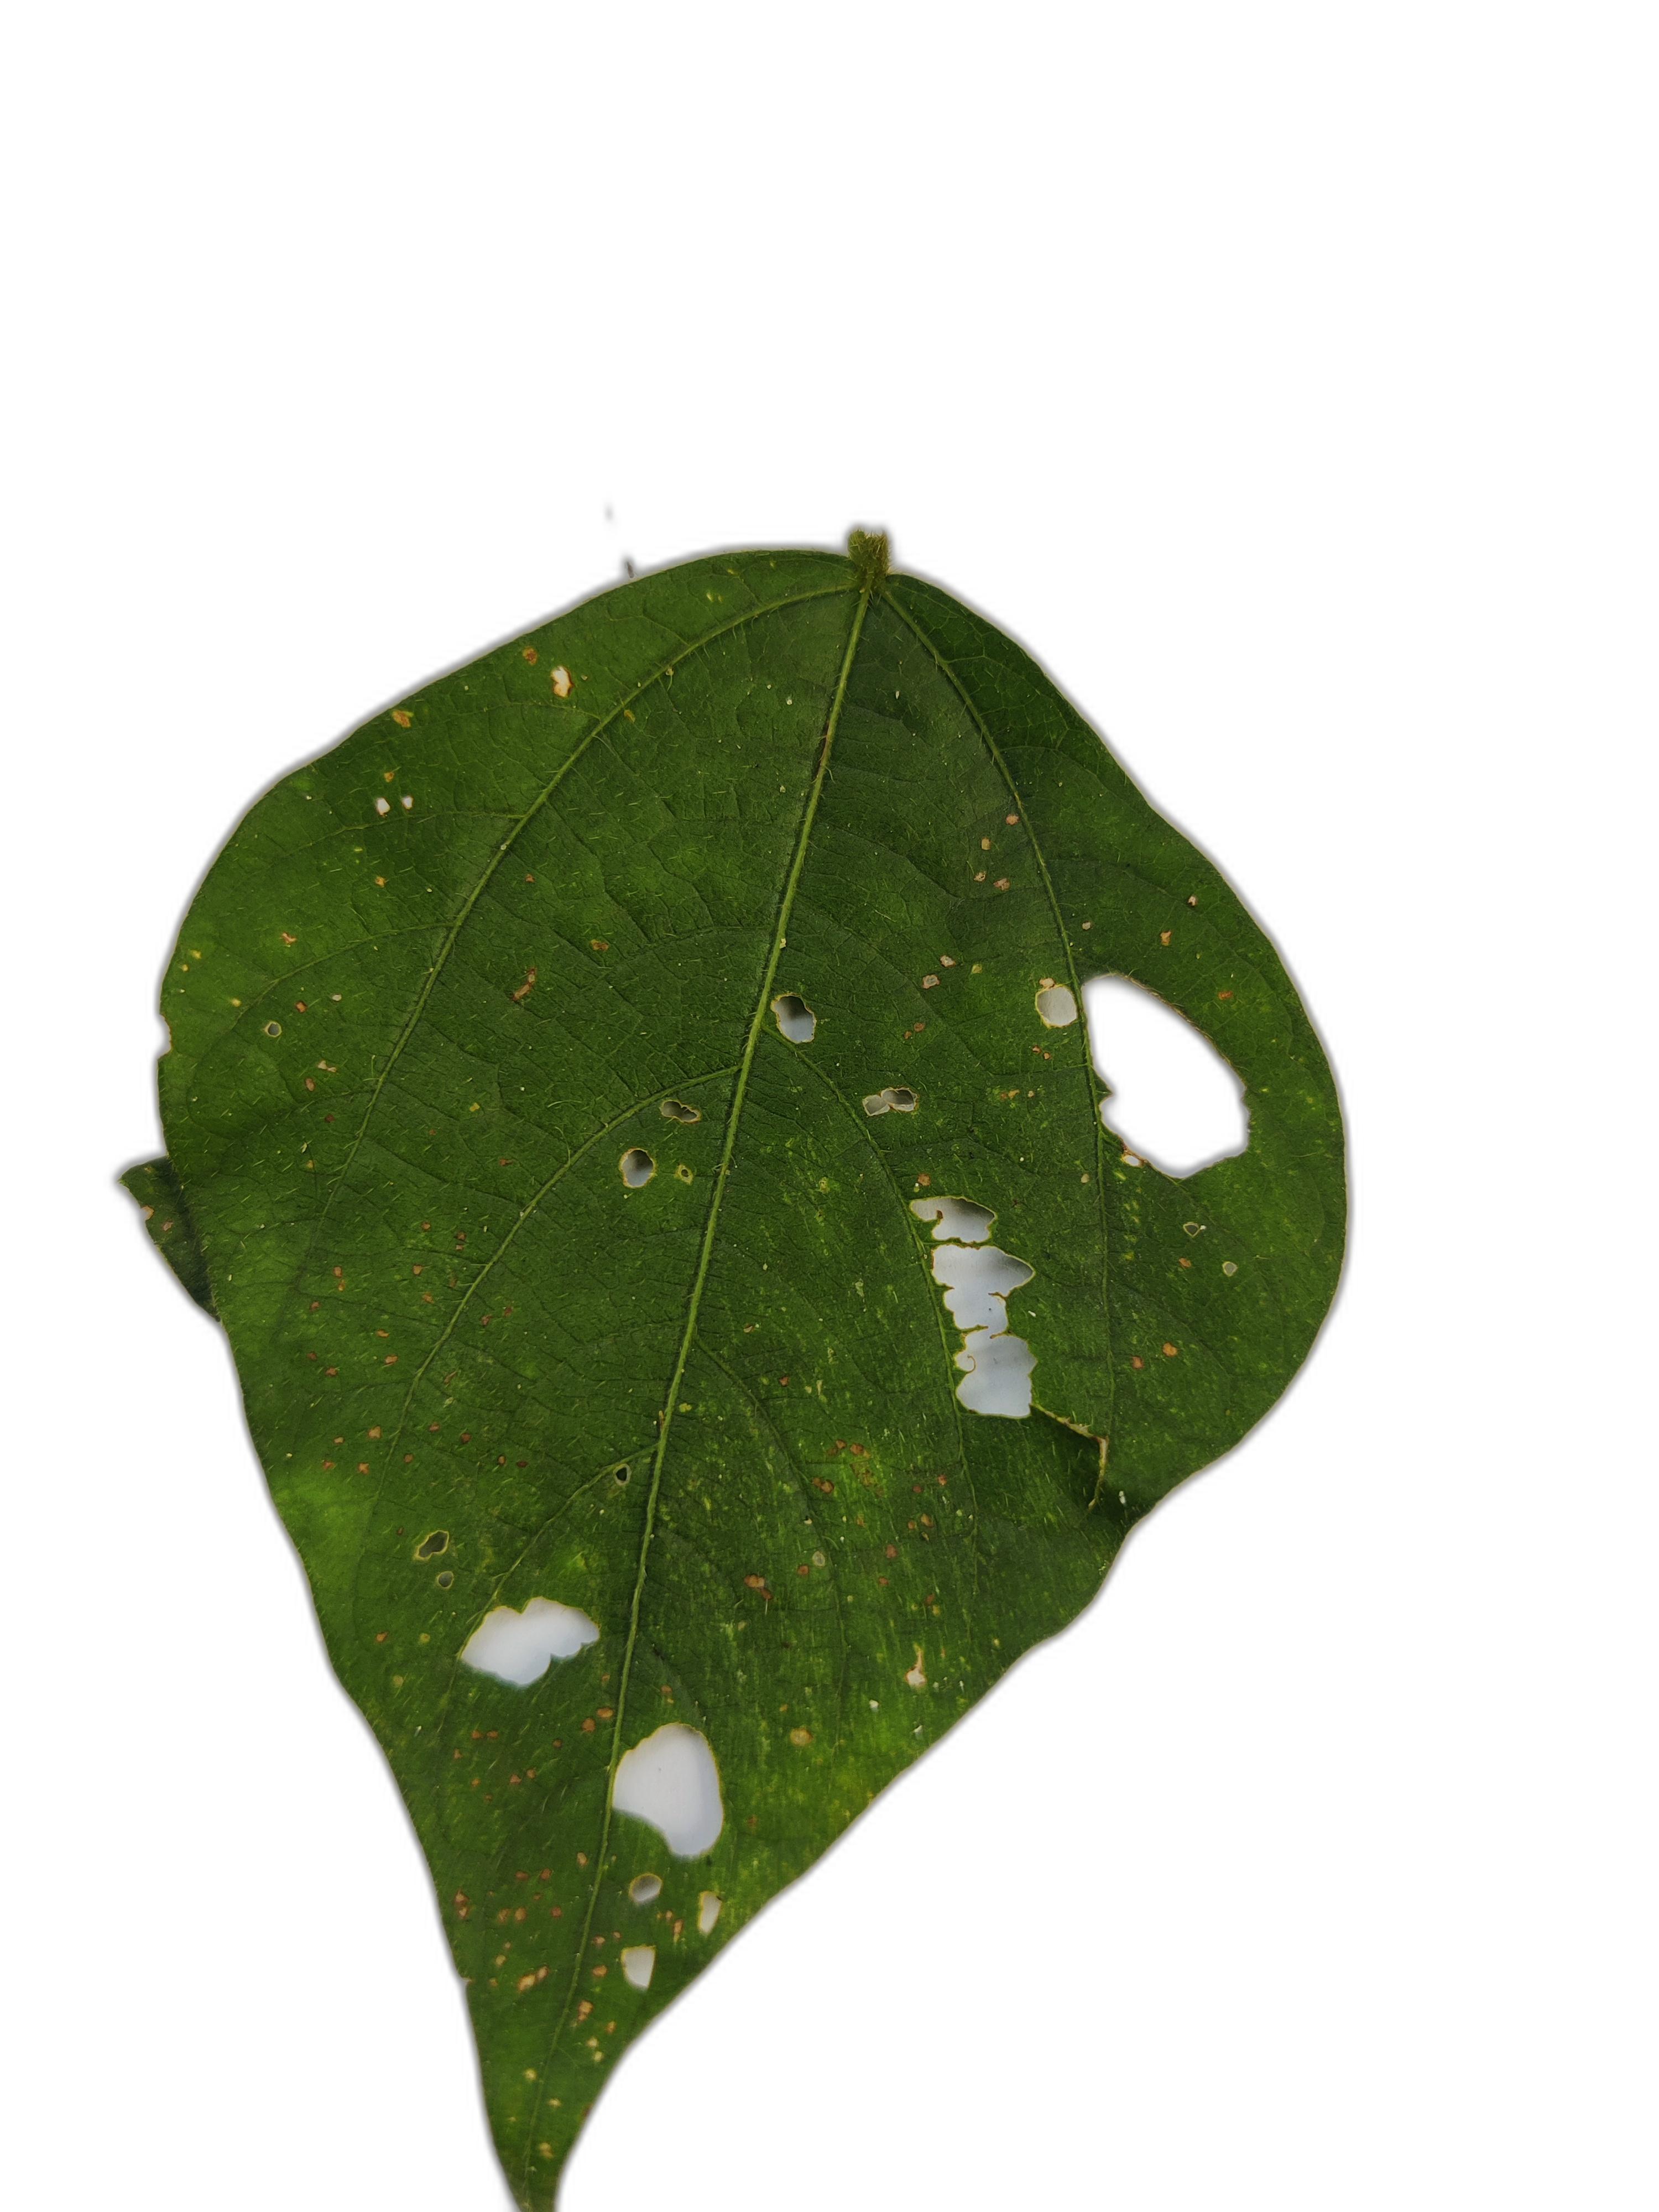
Label: Cercospora leaf spot